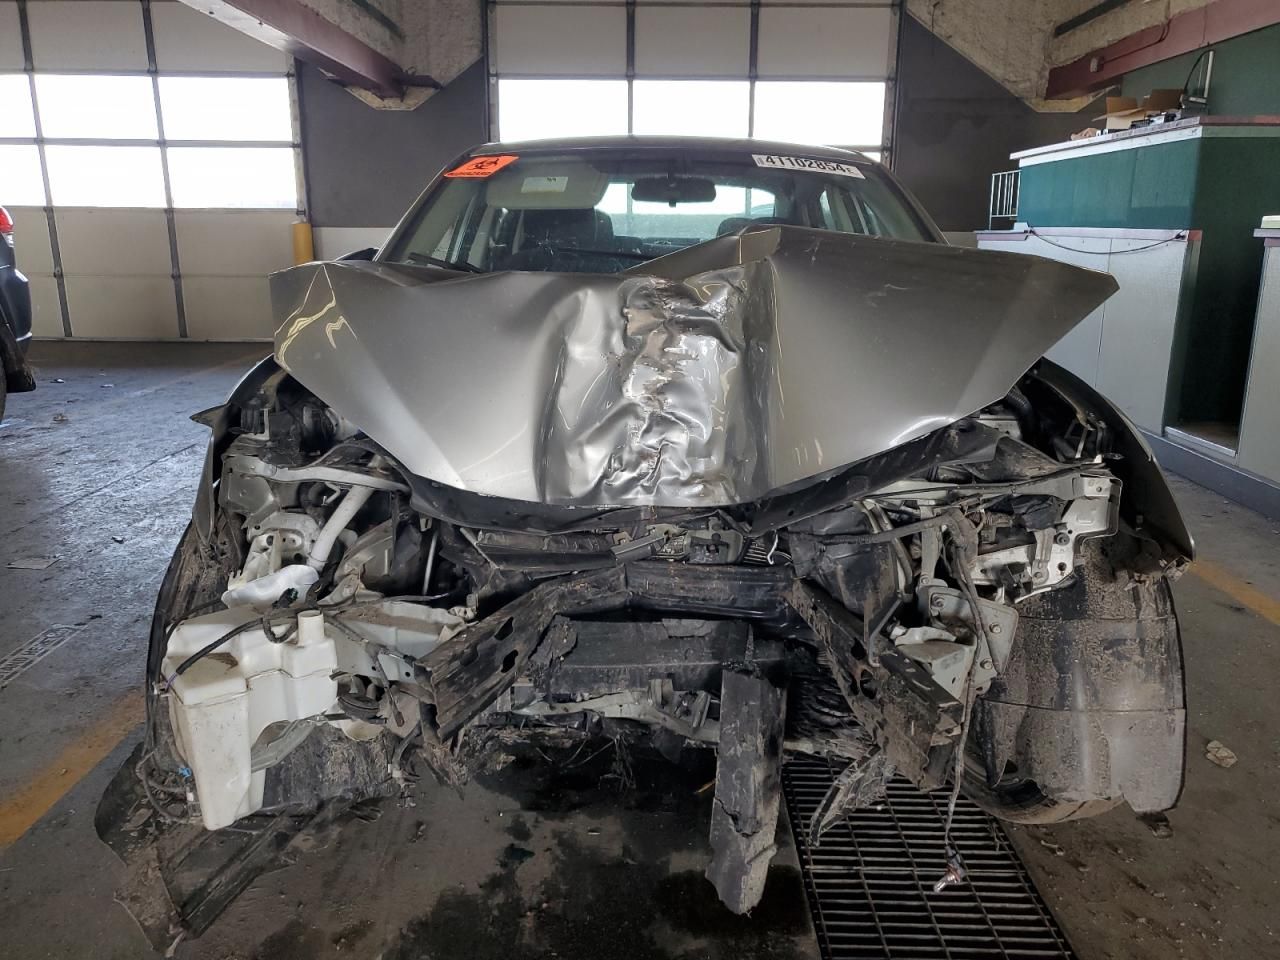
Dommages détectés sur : plaque d'immatriculation avant, pare-choc avant, feu avant droit, feu avant gauche, capot, aile avant droite, aile avant gauche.
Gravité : majeur